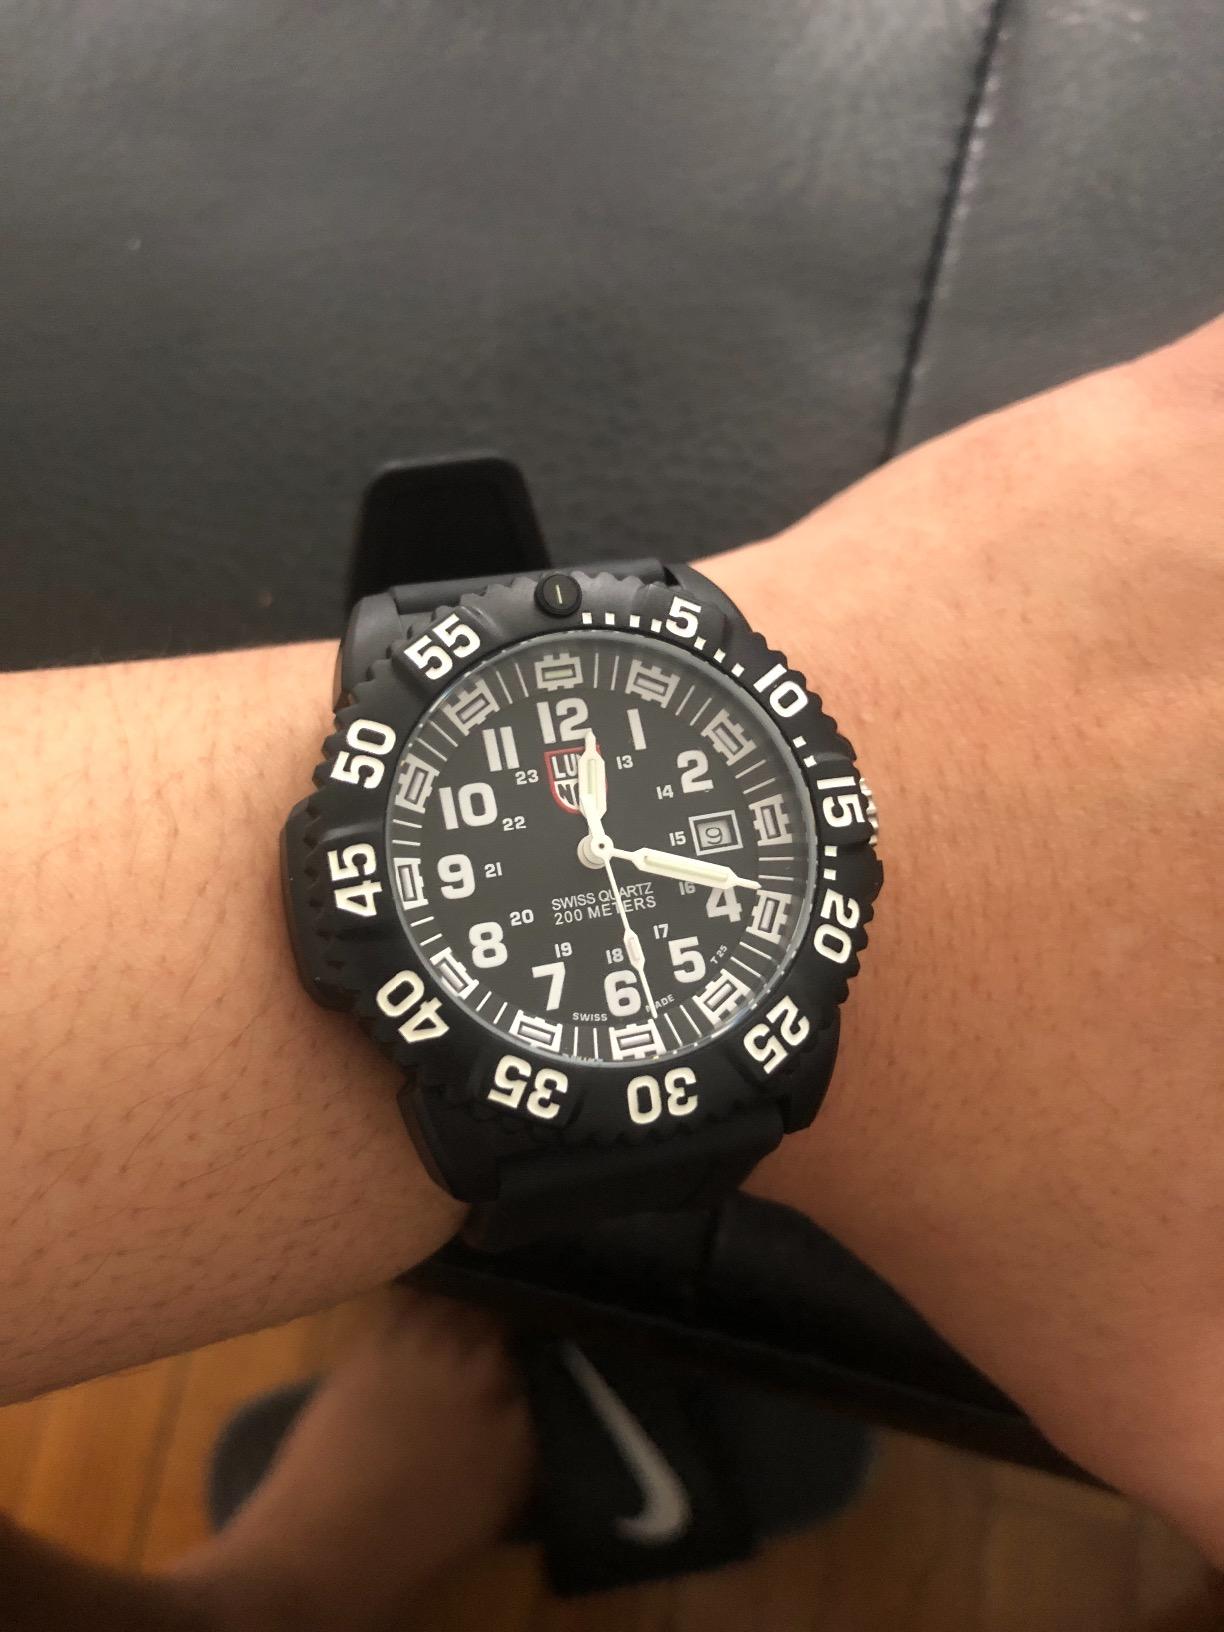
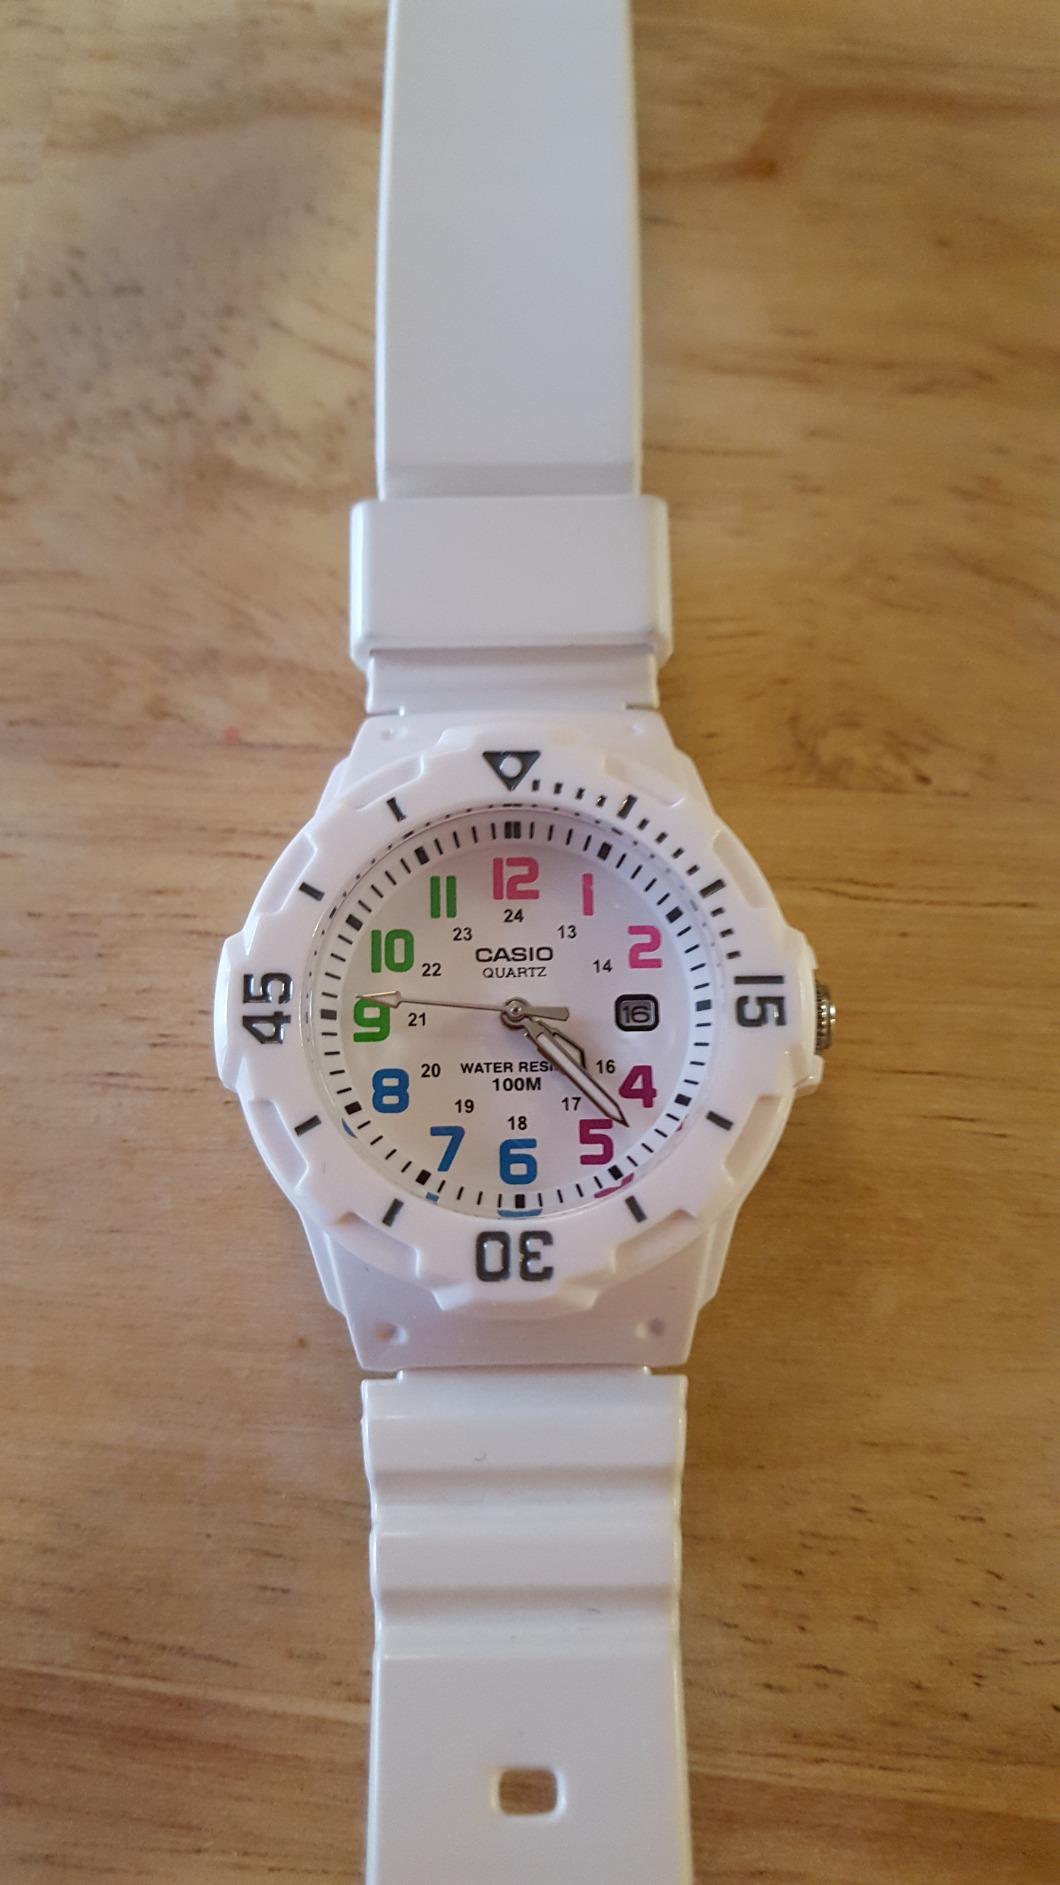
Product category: accessories_watch
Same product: no